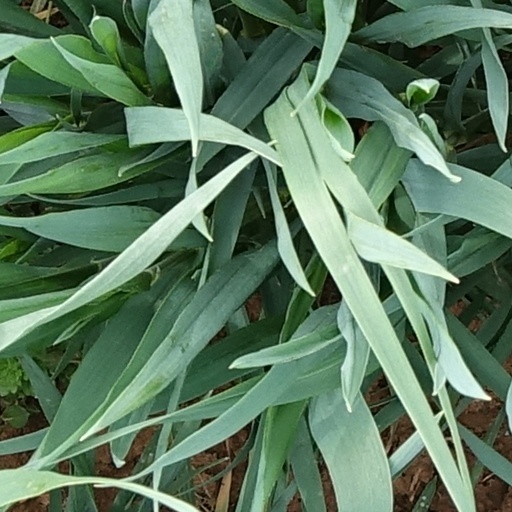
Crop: wheat